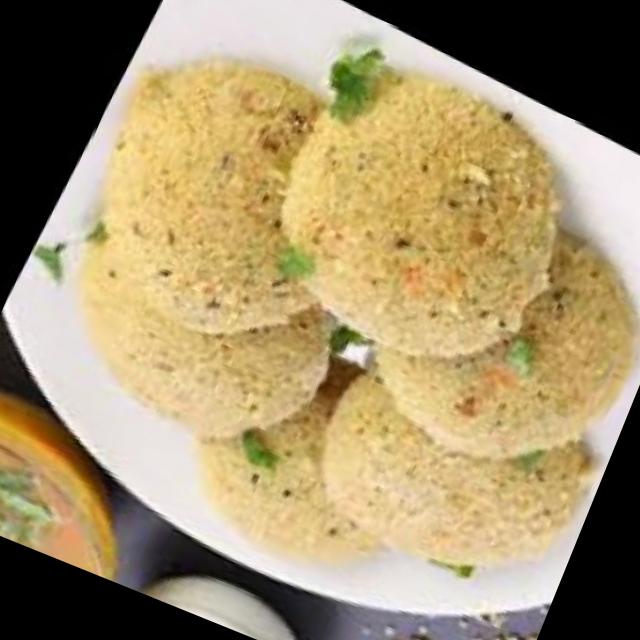
Dish: idli